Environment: real
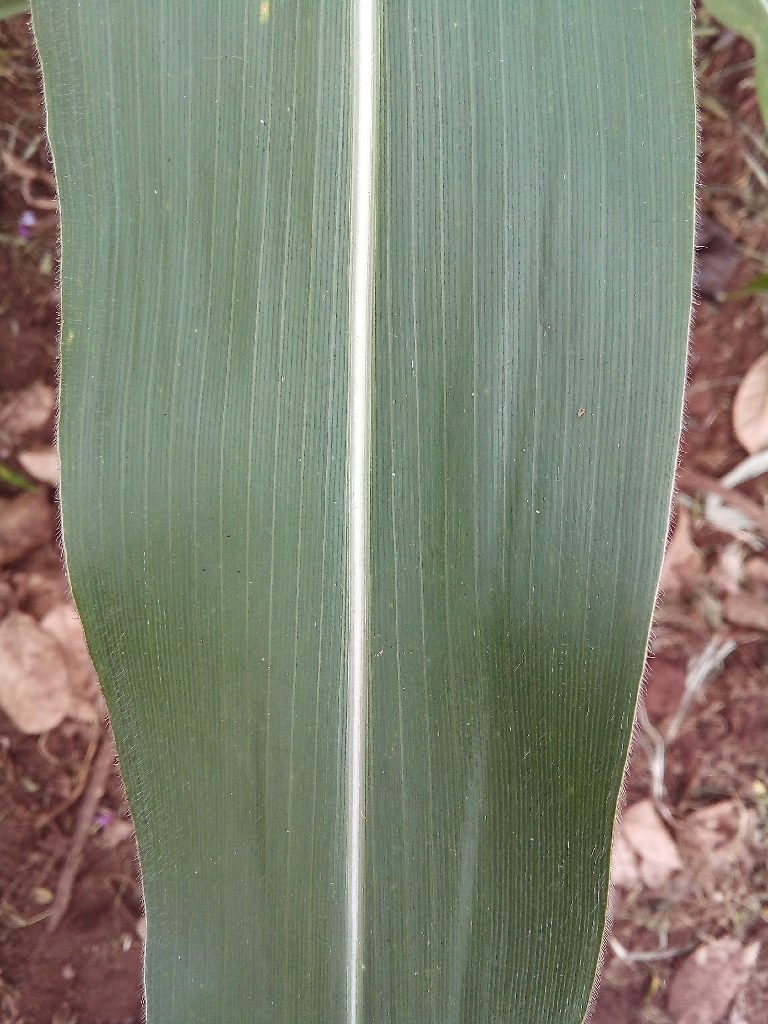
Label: healthy